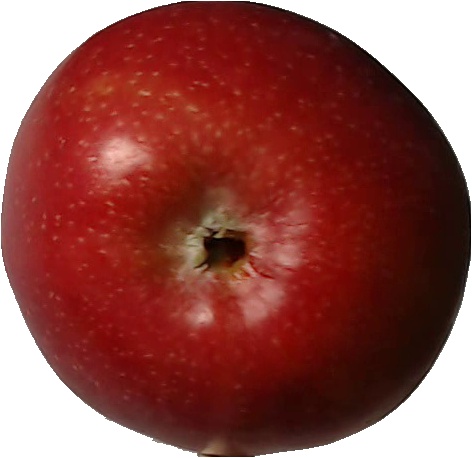
Label: apple_braeburn_1